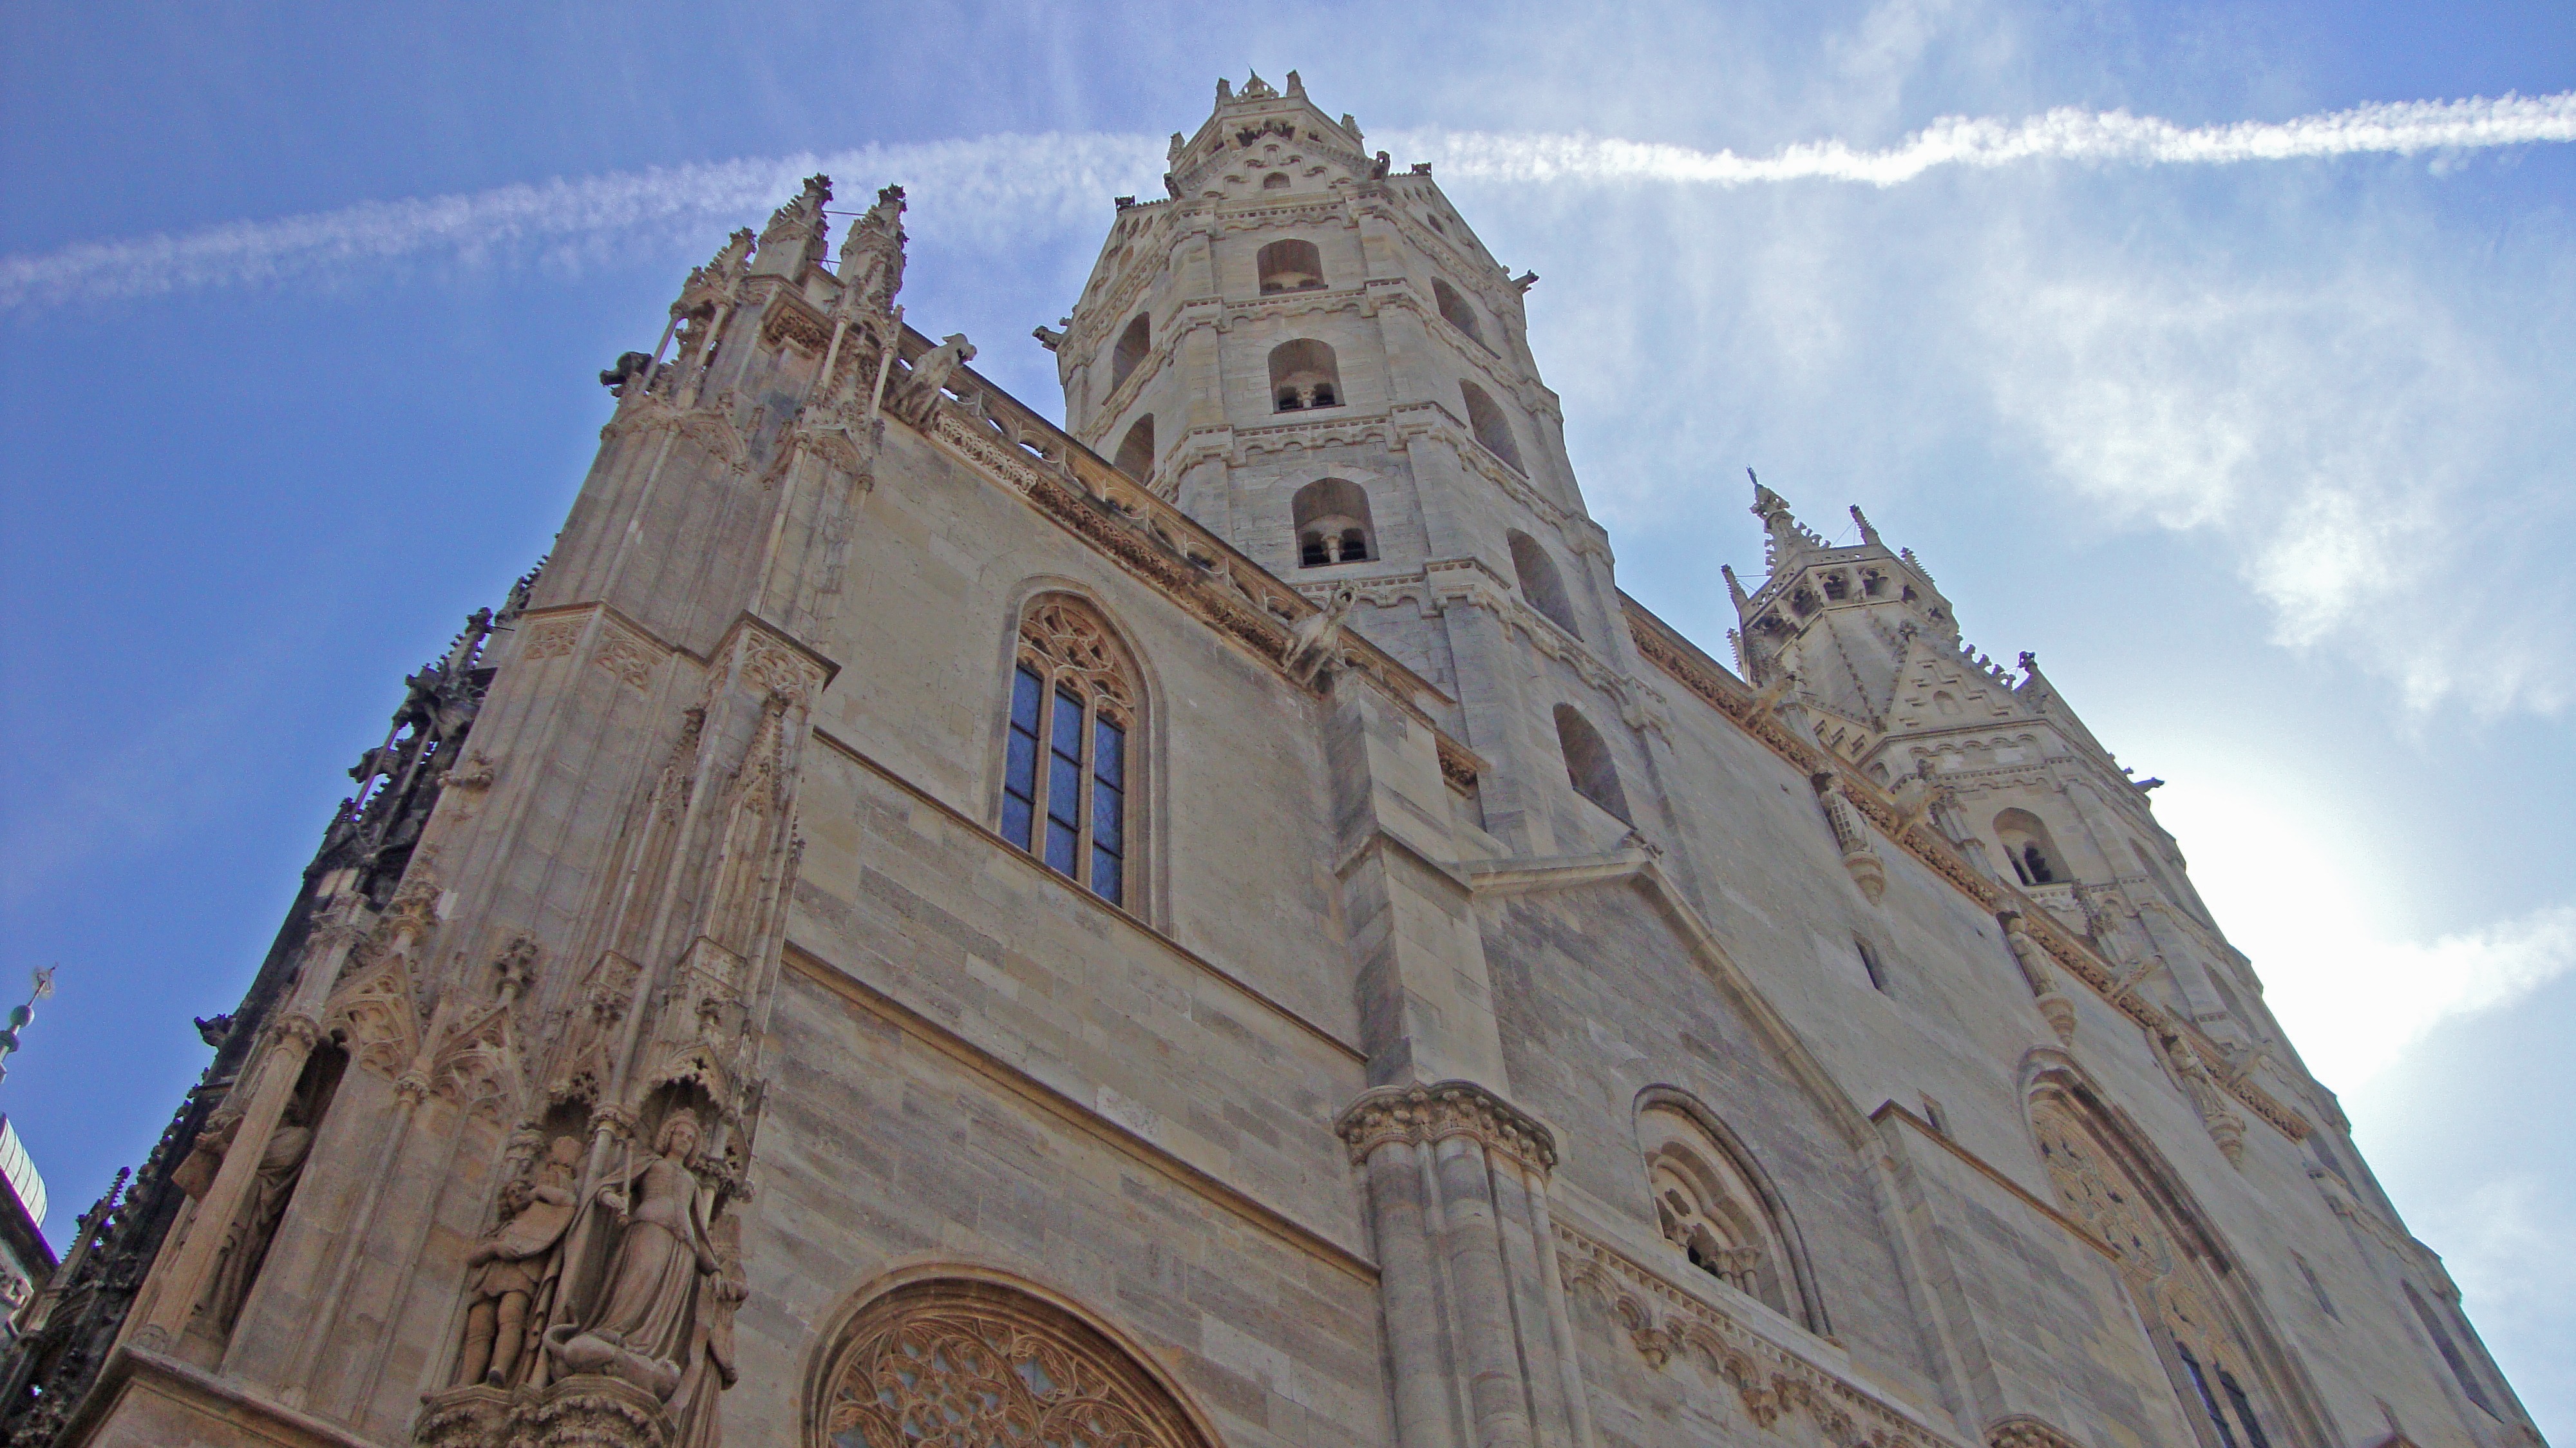
architecture, building, tower, landmark, facade, church, cathedral, place of worship, bell tower, austria, spire, steeple, vienna, monastery, stephansdom, gothic architecture, st stephan, historic site, st stephan's cathedral